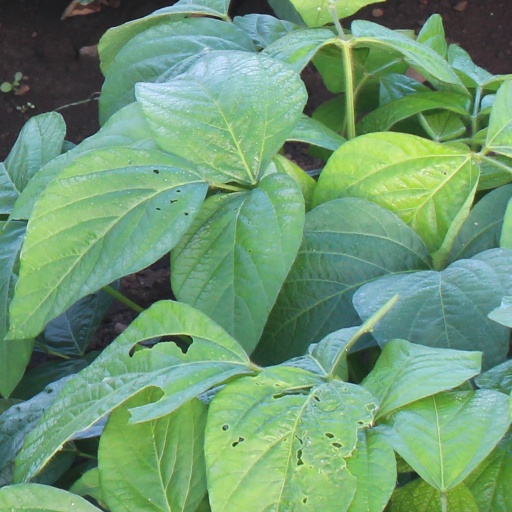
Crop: soybean